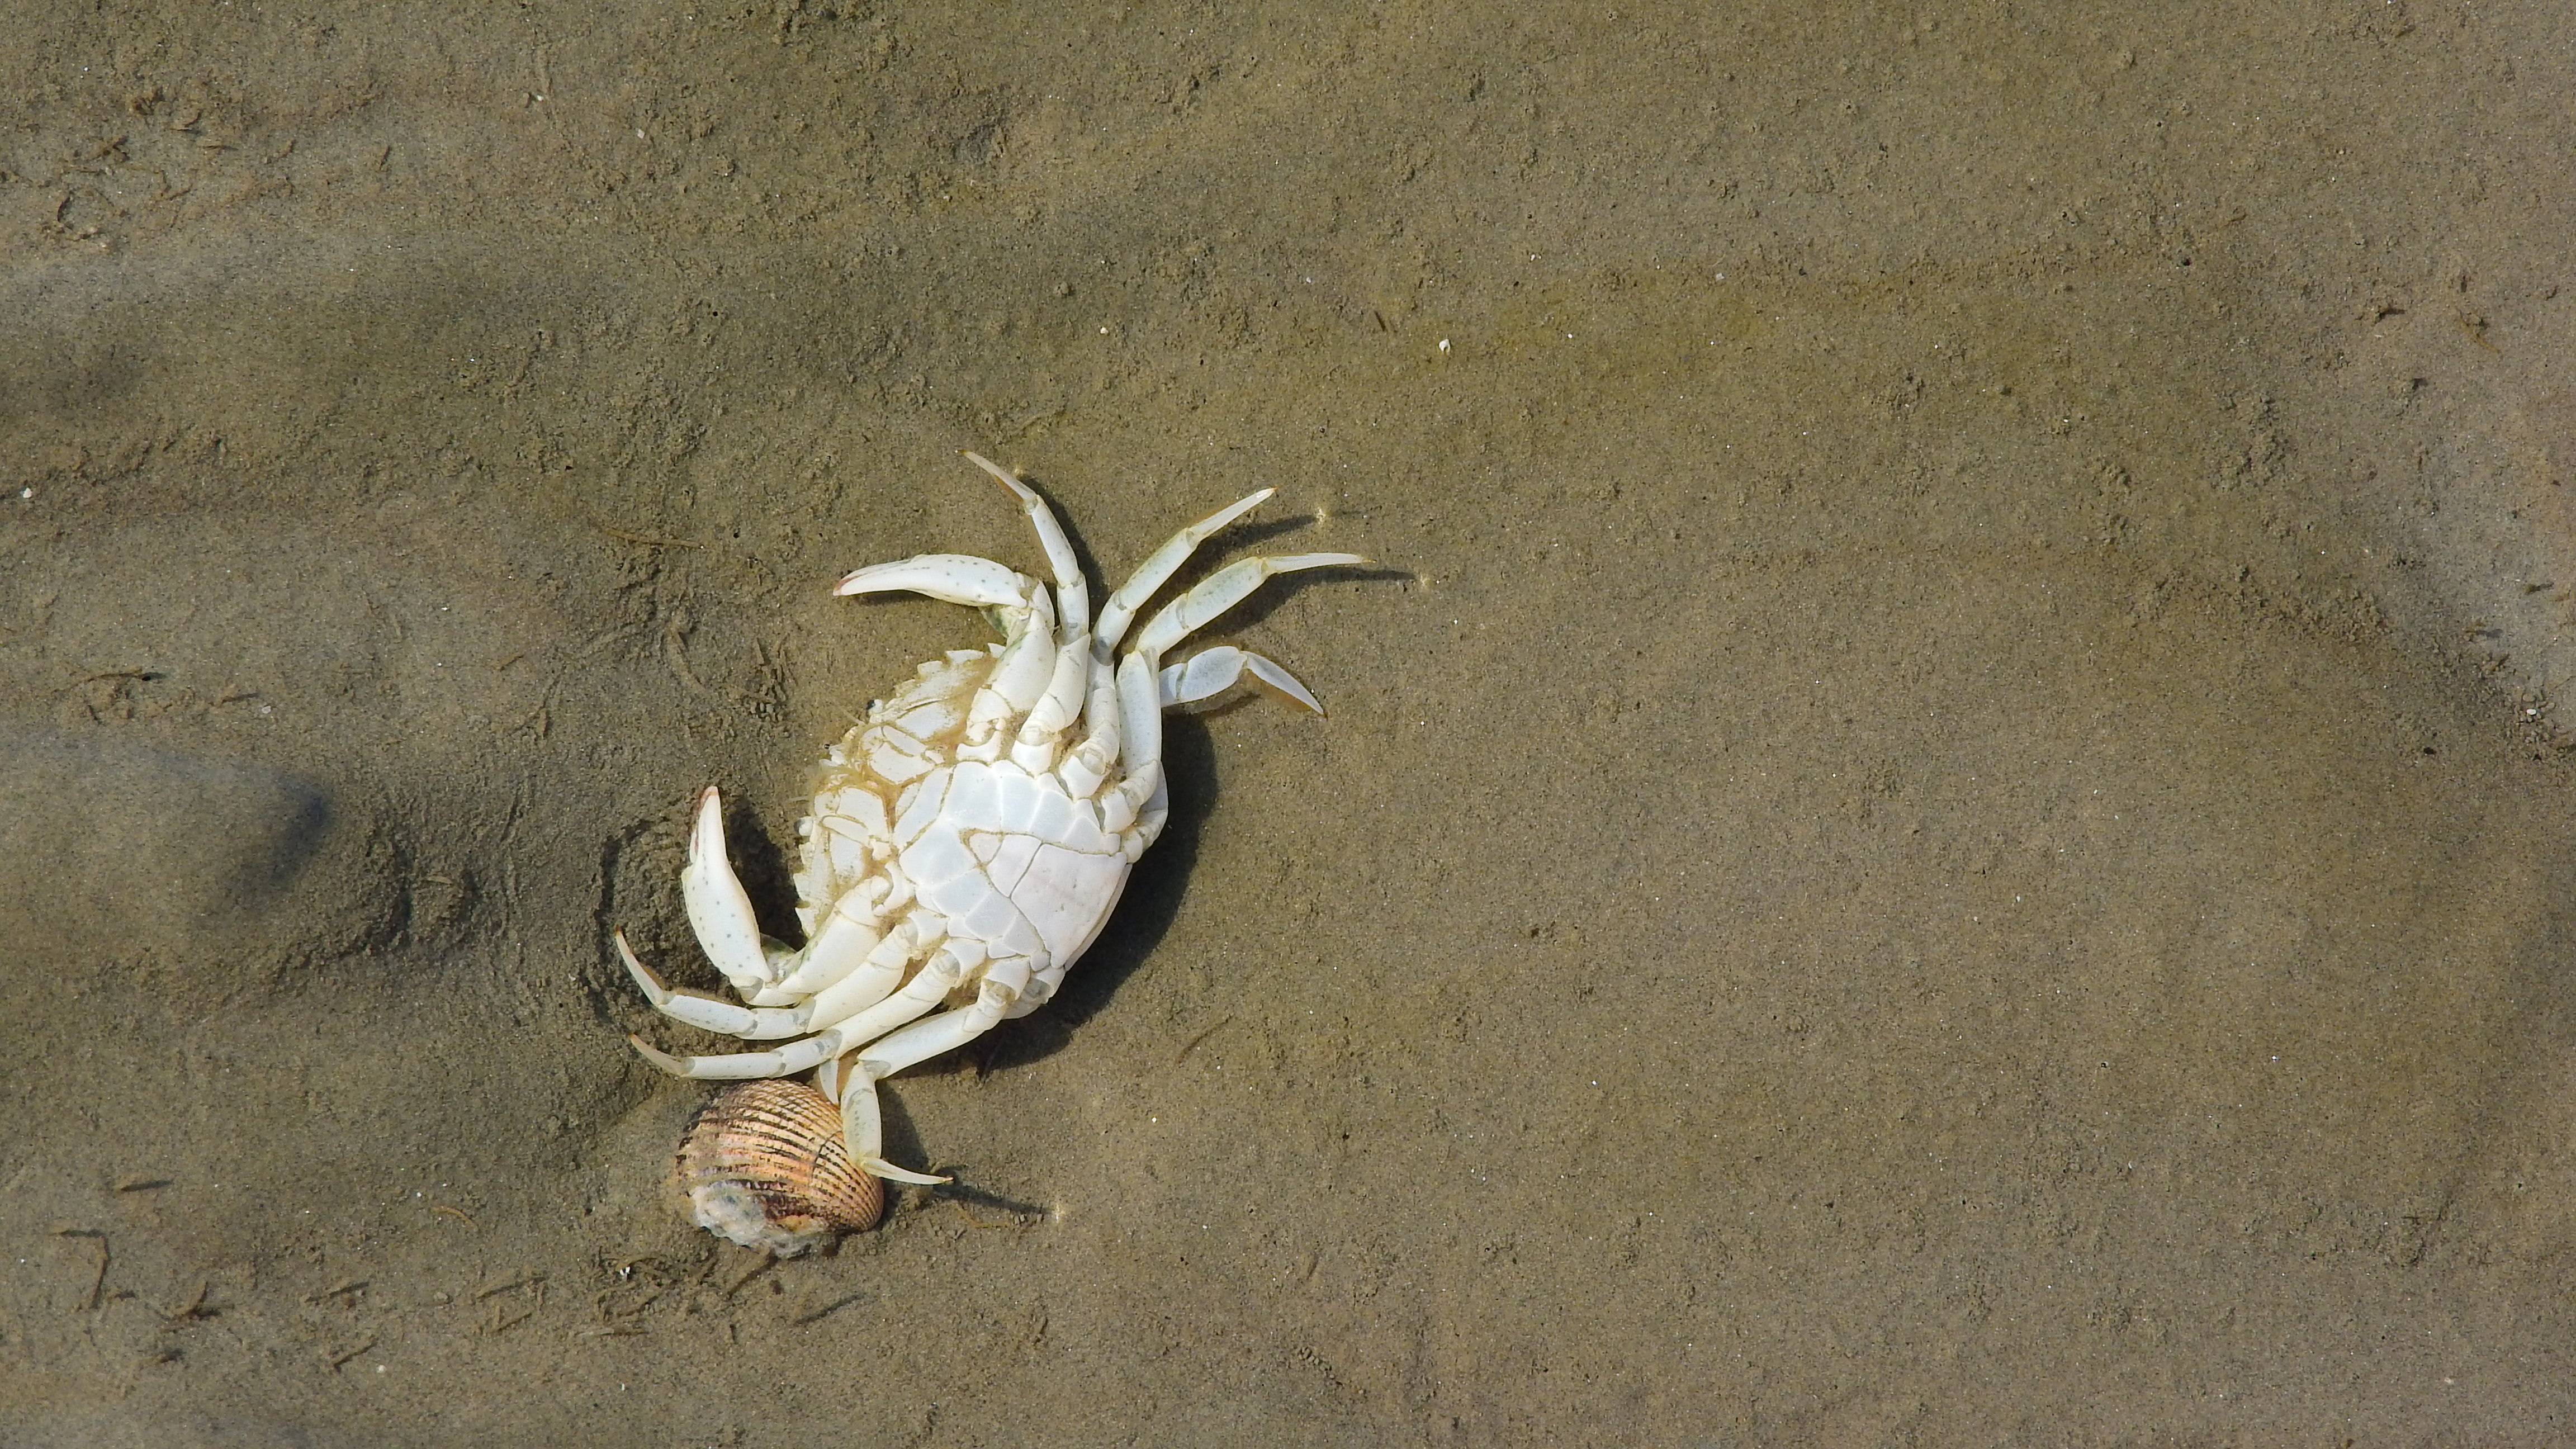
beach, coast, sand, bird, wing, eagle, fauna, material, crab, corpse, the clams, sdcovka